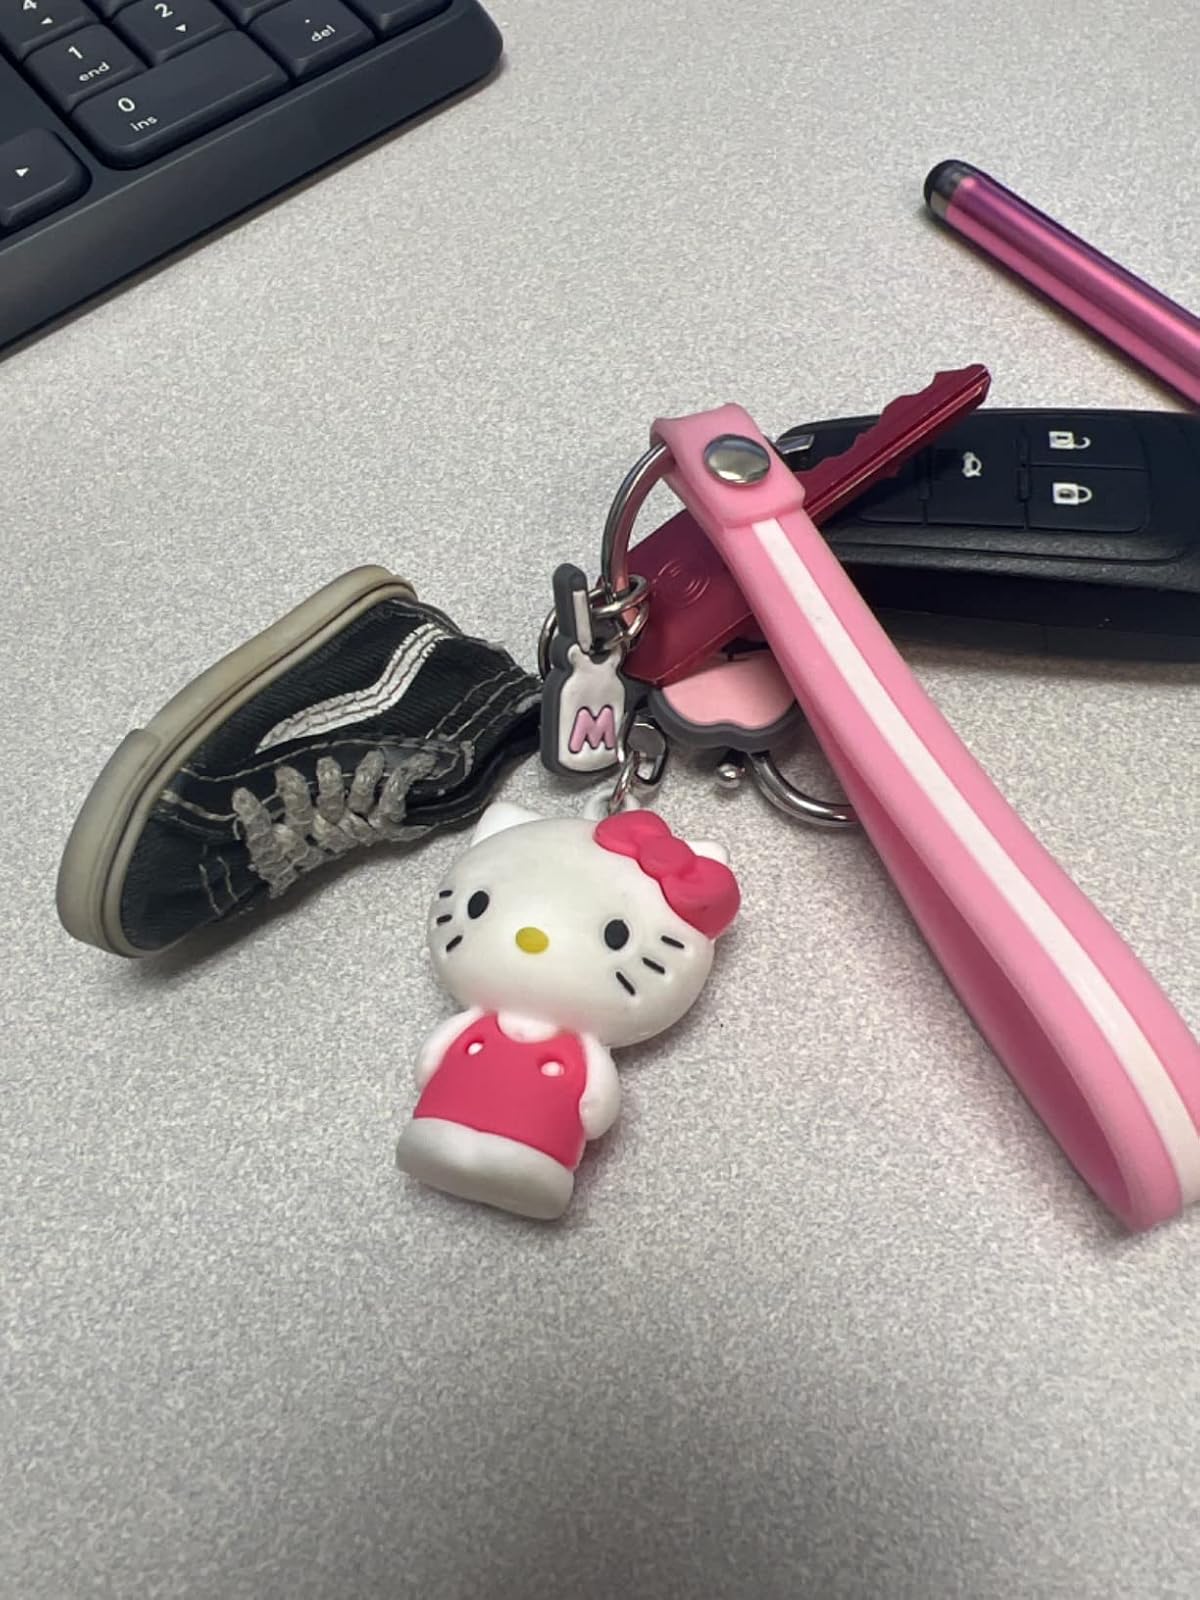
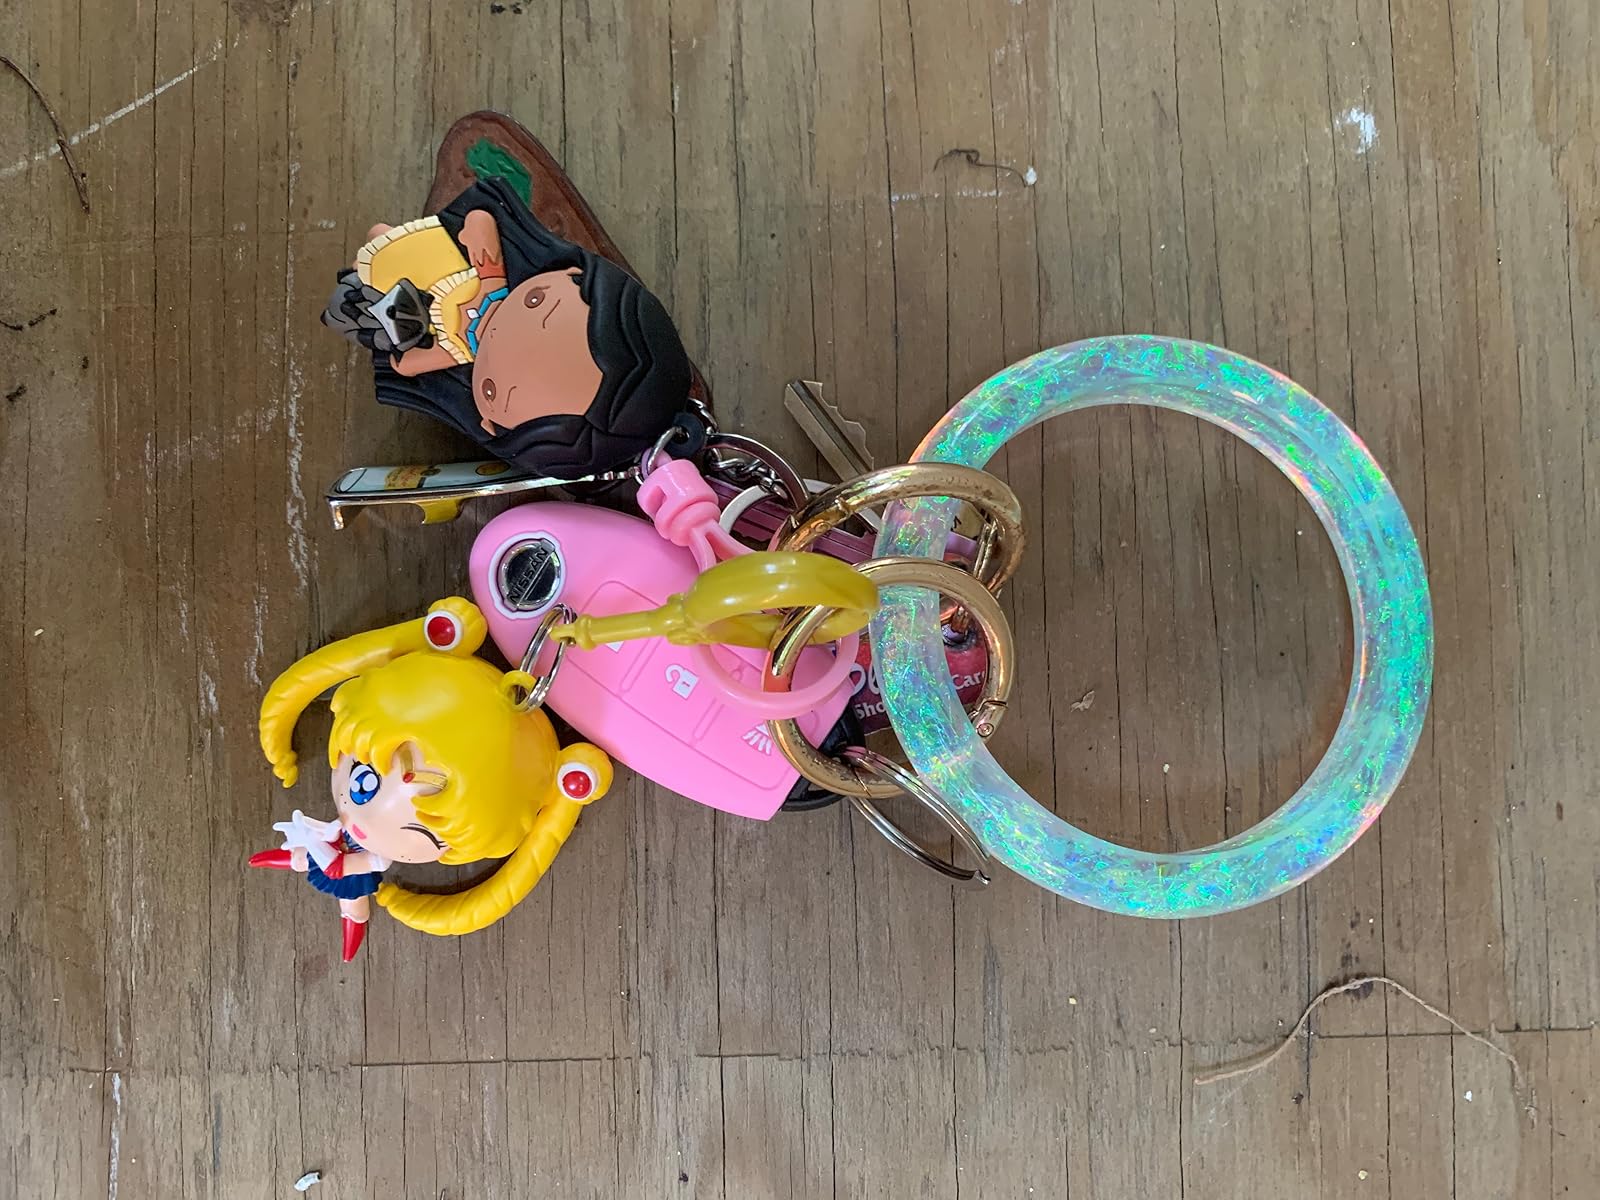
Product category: accessories_keychain
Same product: no